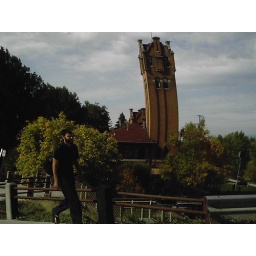
This oddness was caused by a combination of the car window glass and our speed. I think, anyway.